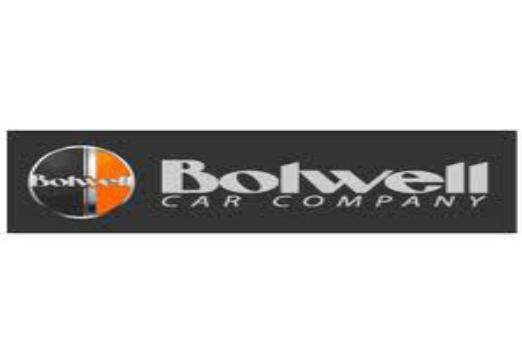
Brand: bolwell
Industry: Transportation